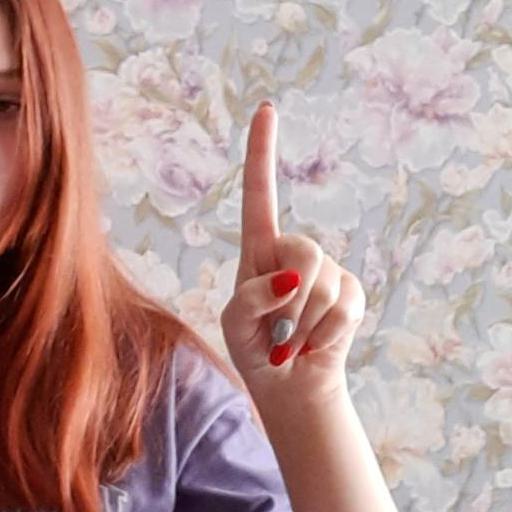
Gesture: one